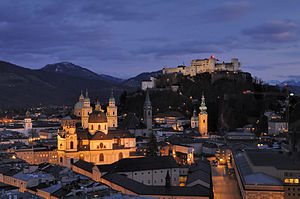
Salzburg
Salzburgs gamle bydel set fra Mönchsberg
Salzburg er en by i det vestlige Østrig og er hovedstad i forbundslandet Salzburg.